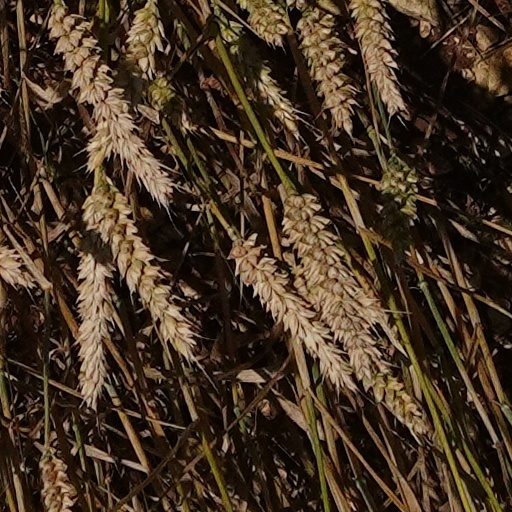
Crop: wheat